Aramane

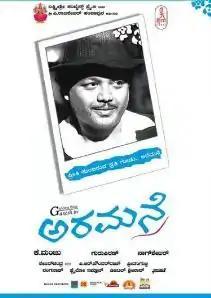
Film poster

Aramane is a 2008 Indian Kannada drama film directed by Nagashekhar, starring Ganesh and Anant Nag in the lead roles. The plot of the film revolves around a wealthy businessman who is left isolated in his palatial house by his children after he decides to remarry on his wife's passing. He is befriended by a photographer who assures of bringing them together for 'one last photo' of the entire family. The music score and soundtrack was composed by Gurukiran.